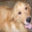
Label: dog